Argyllshire (UK Parliament constituency)

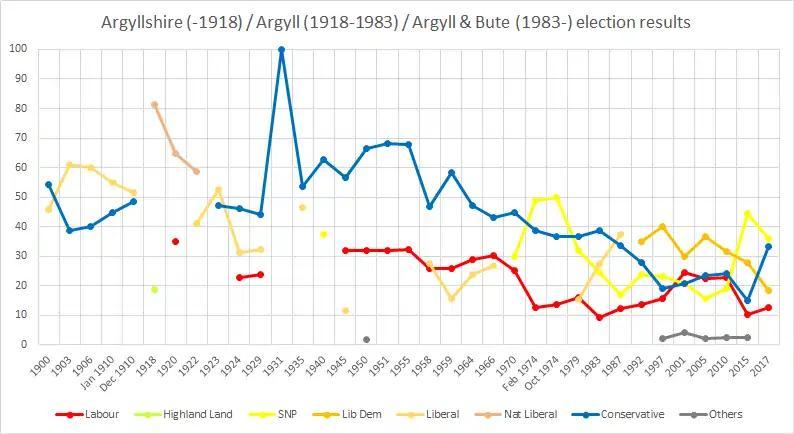
Argyll election results

Campbell resigned by accepting the office of Steward of the Chiltern Hundreds, causing a by-election.